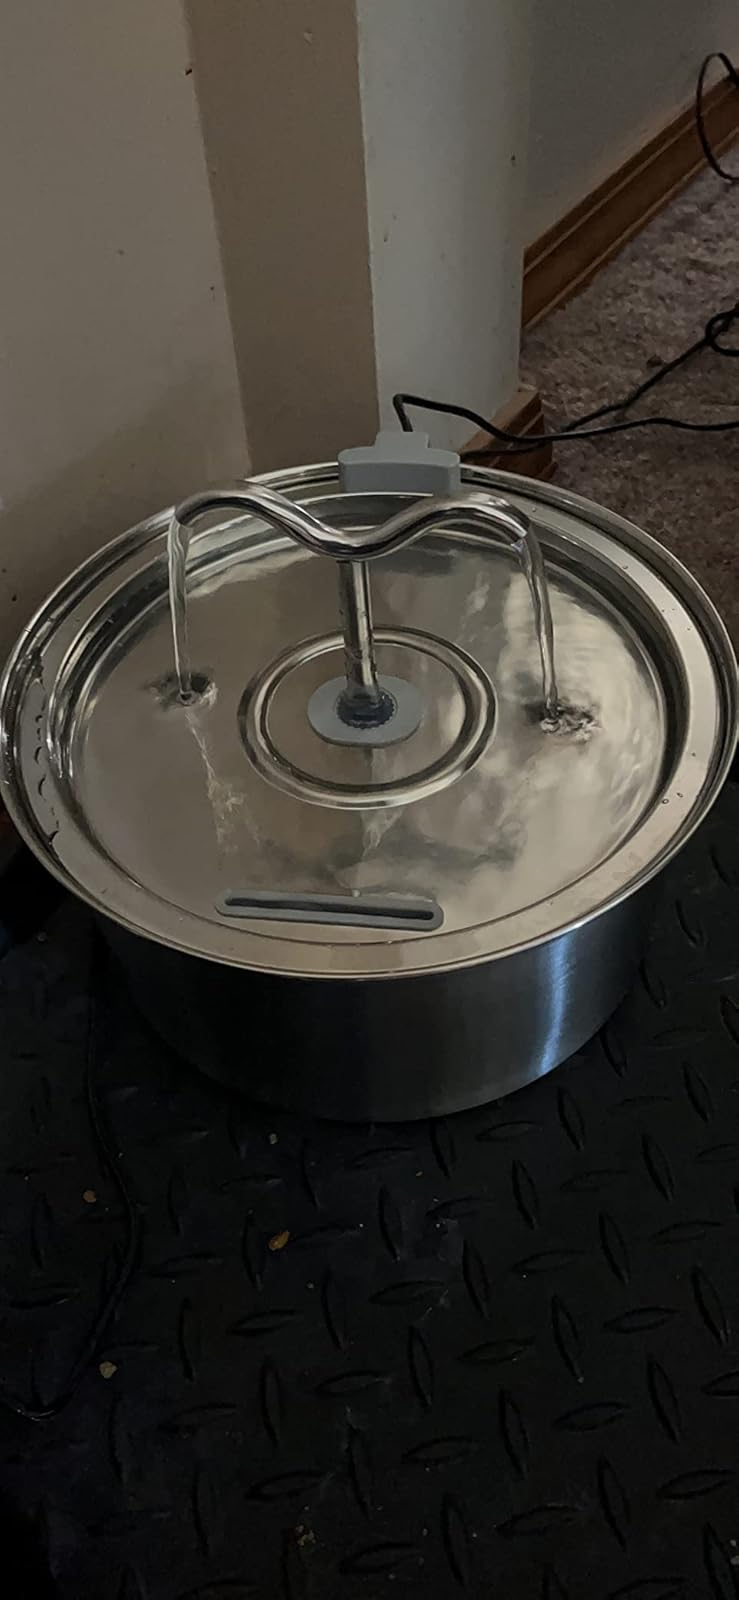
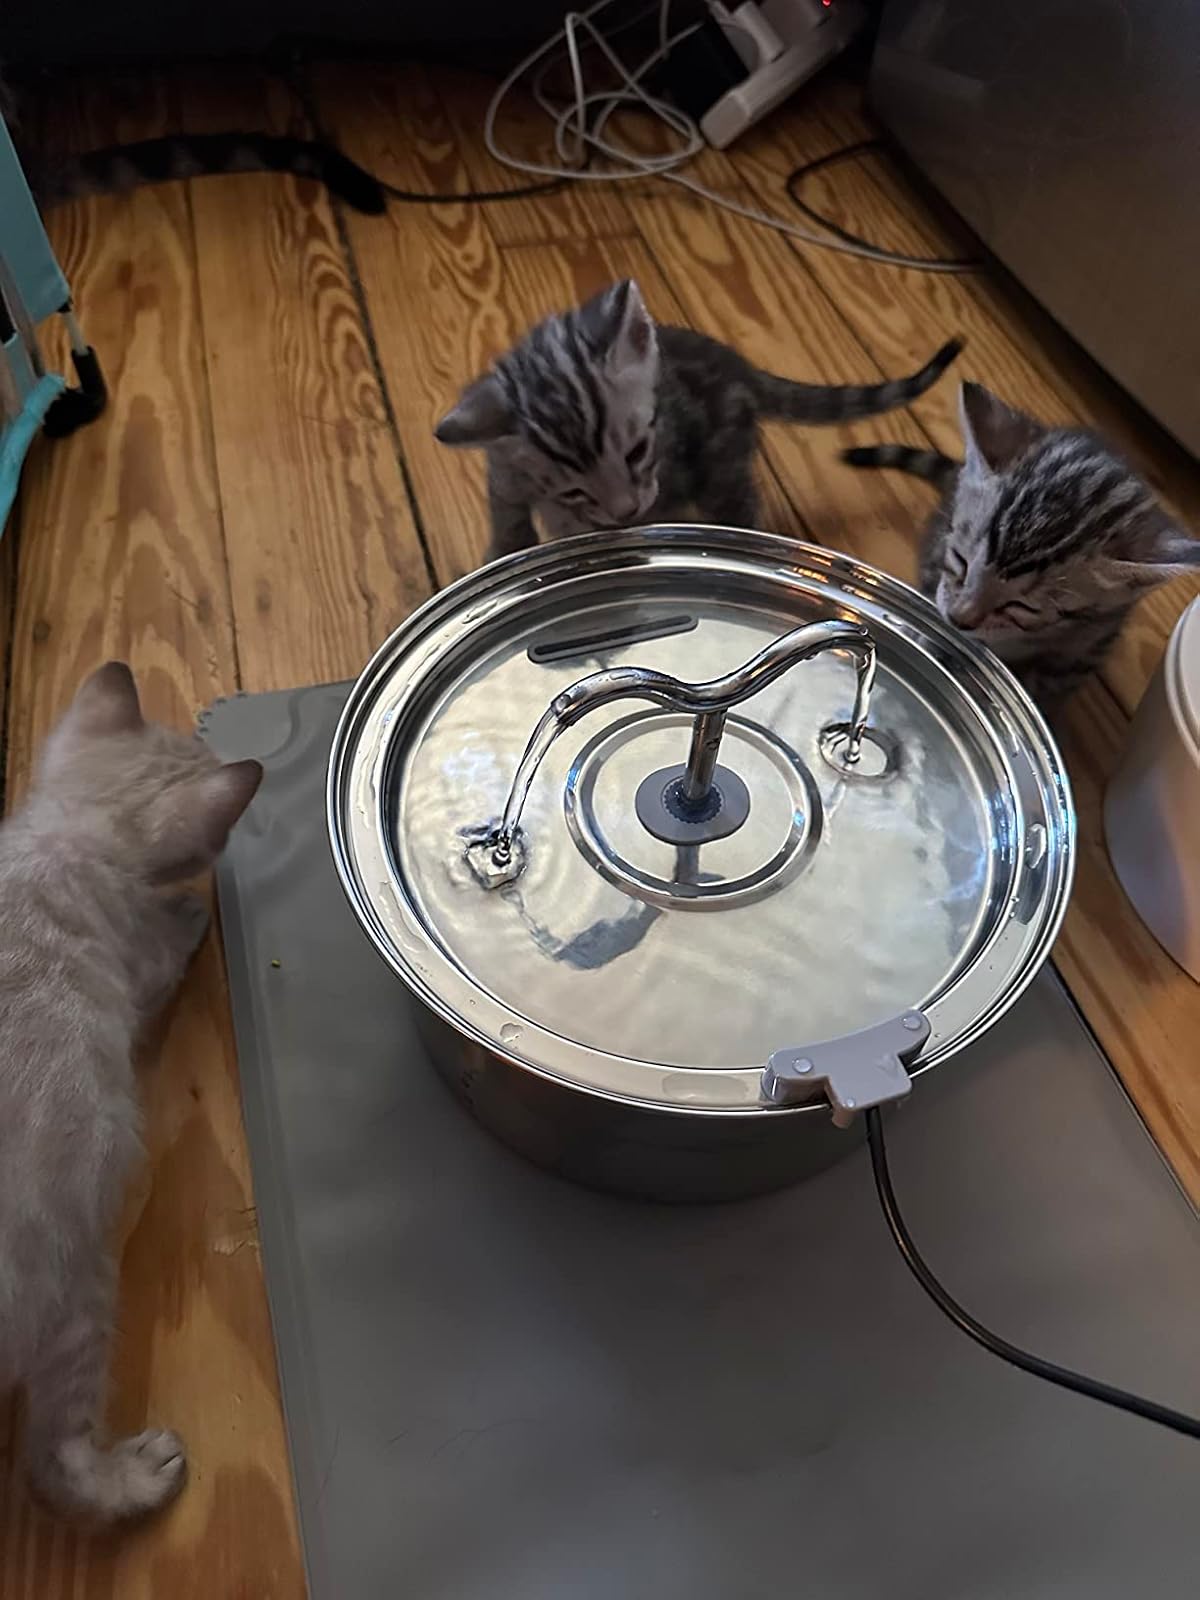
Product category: items_bowl
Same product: yes